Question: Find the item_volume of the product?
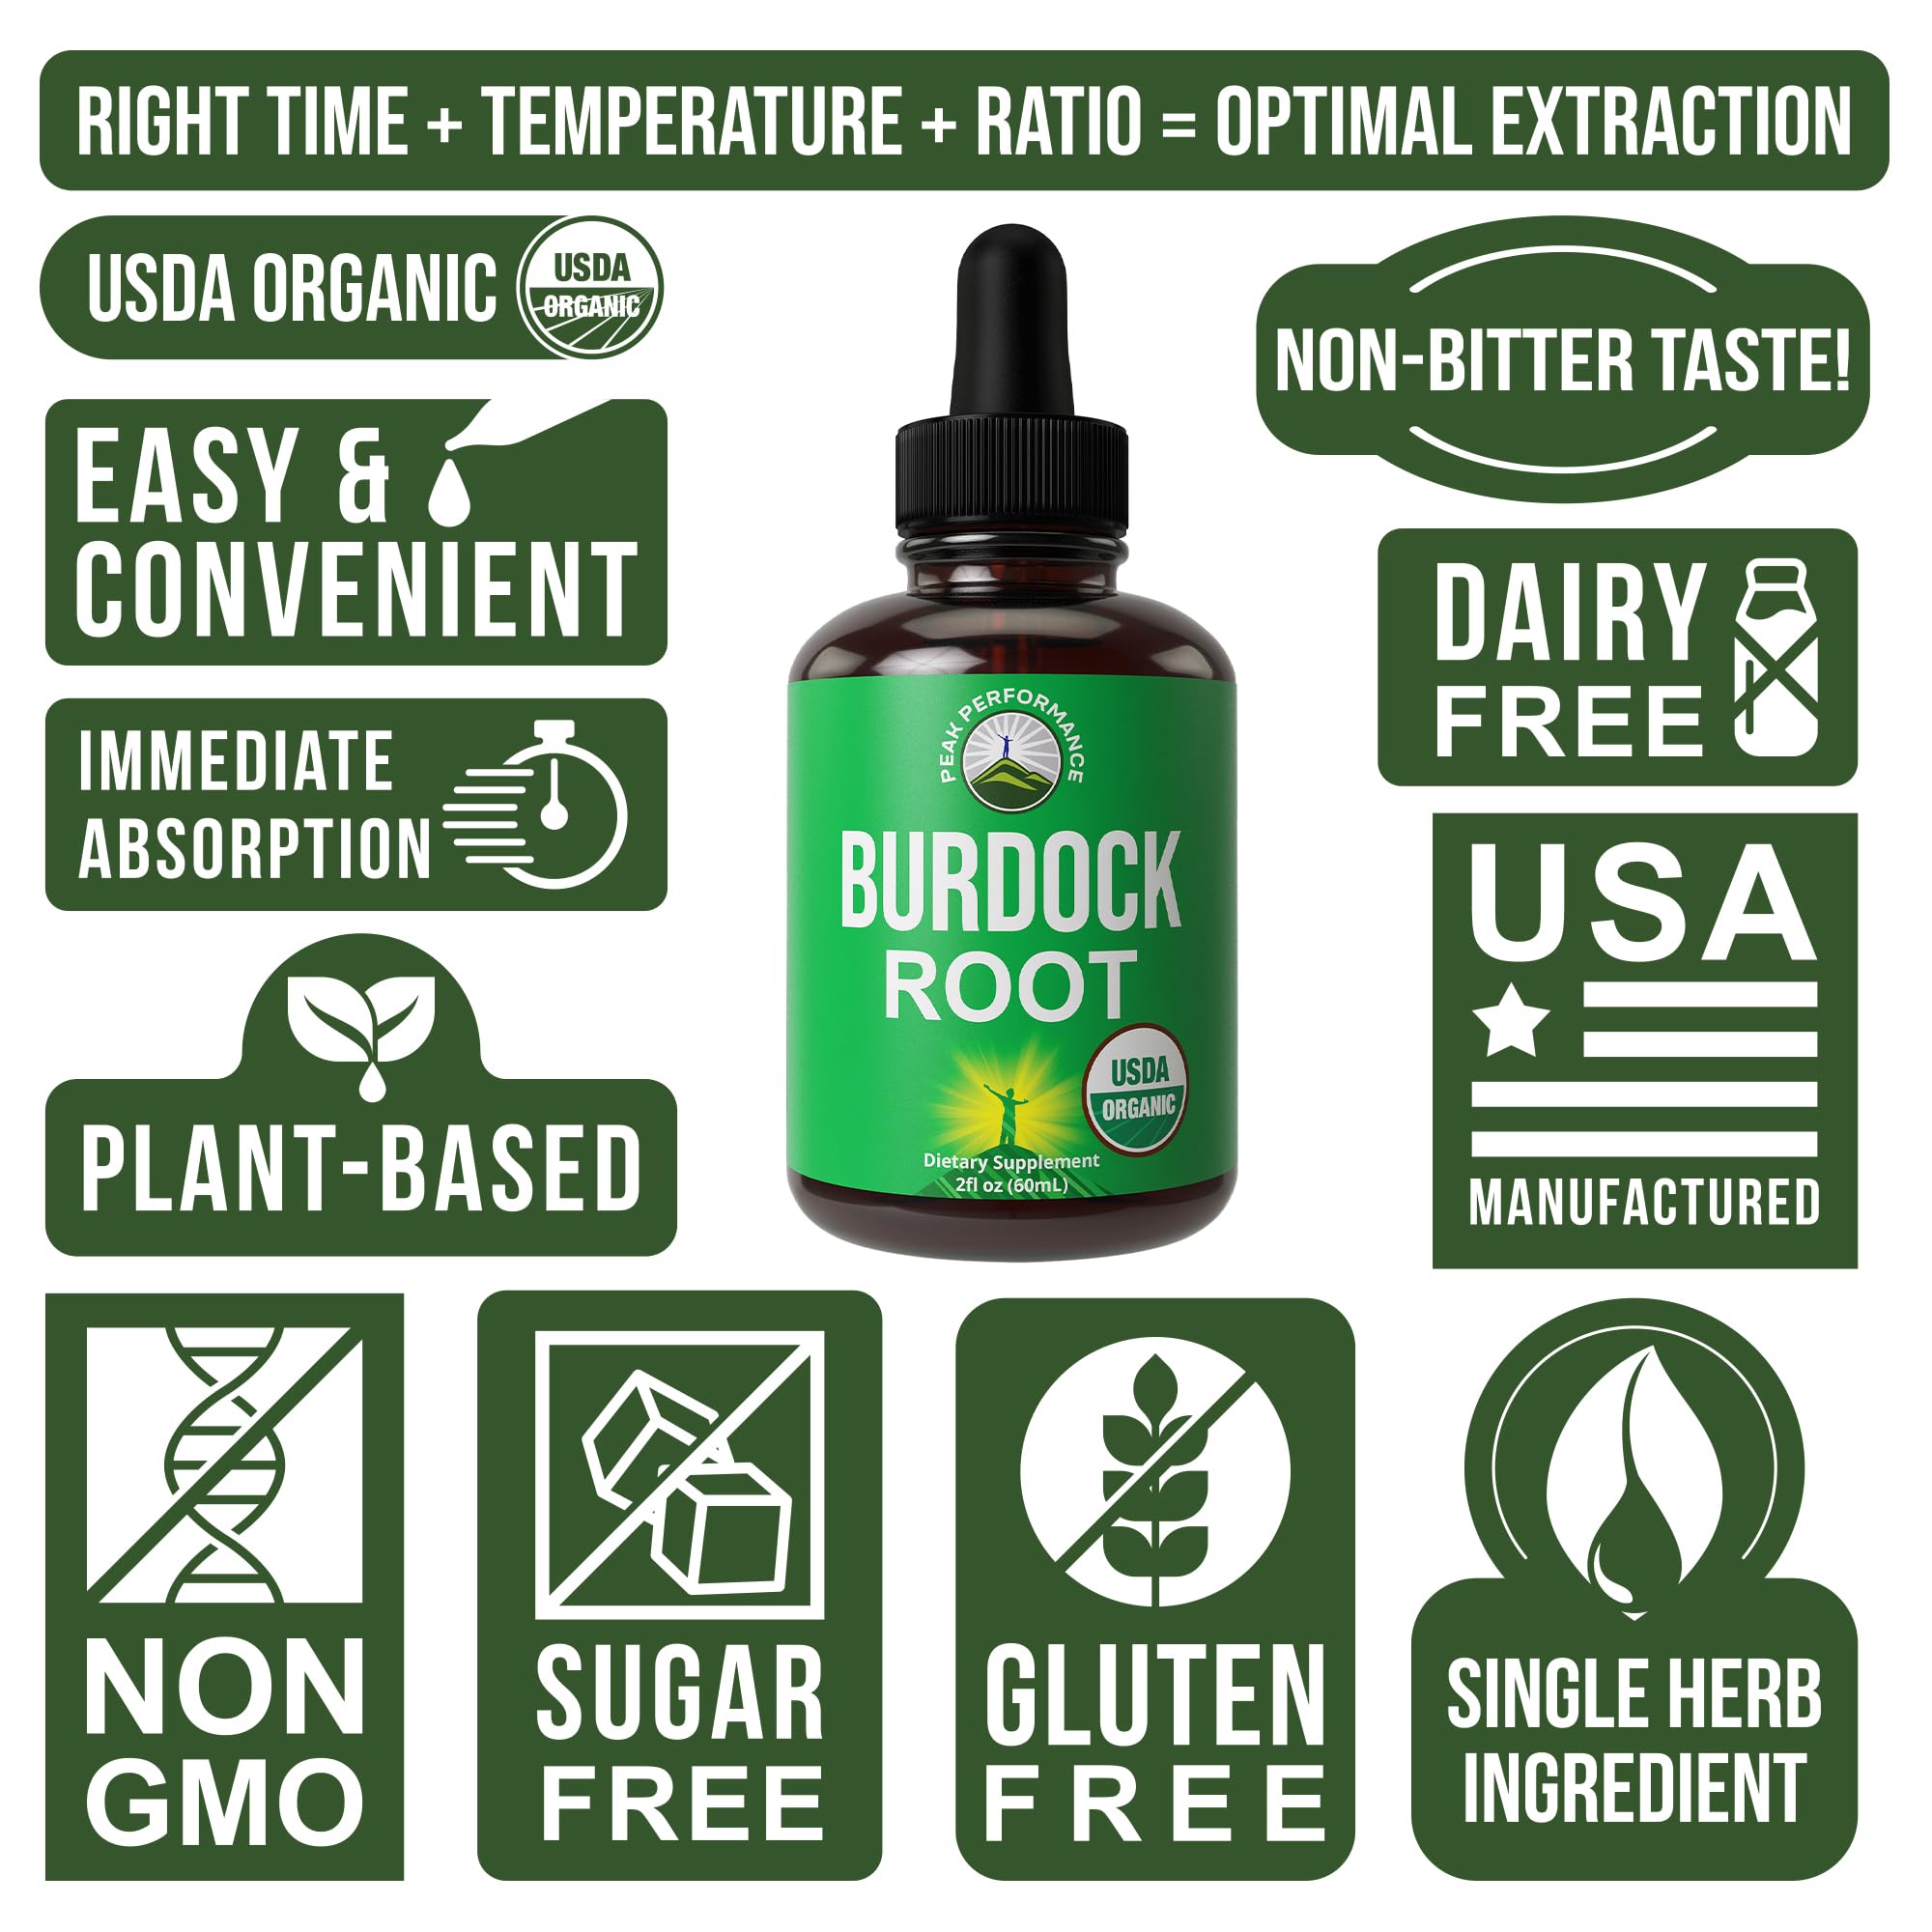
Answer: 2.0 fluid ounce